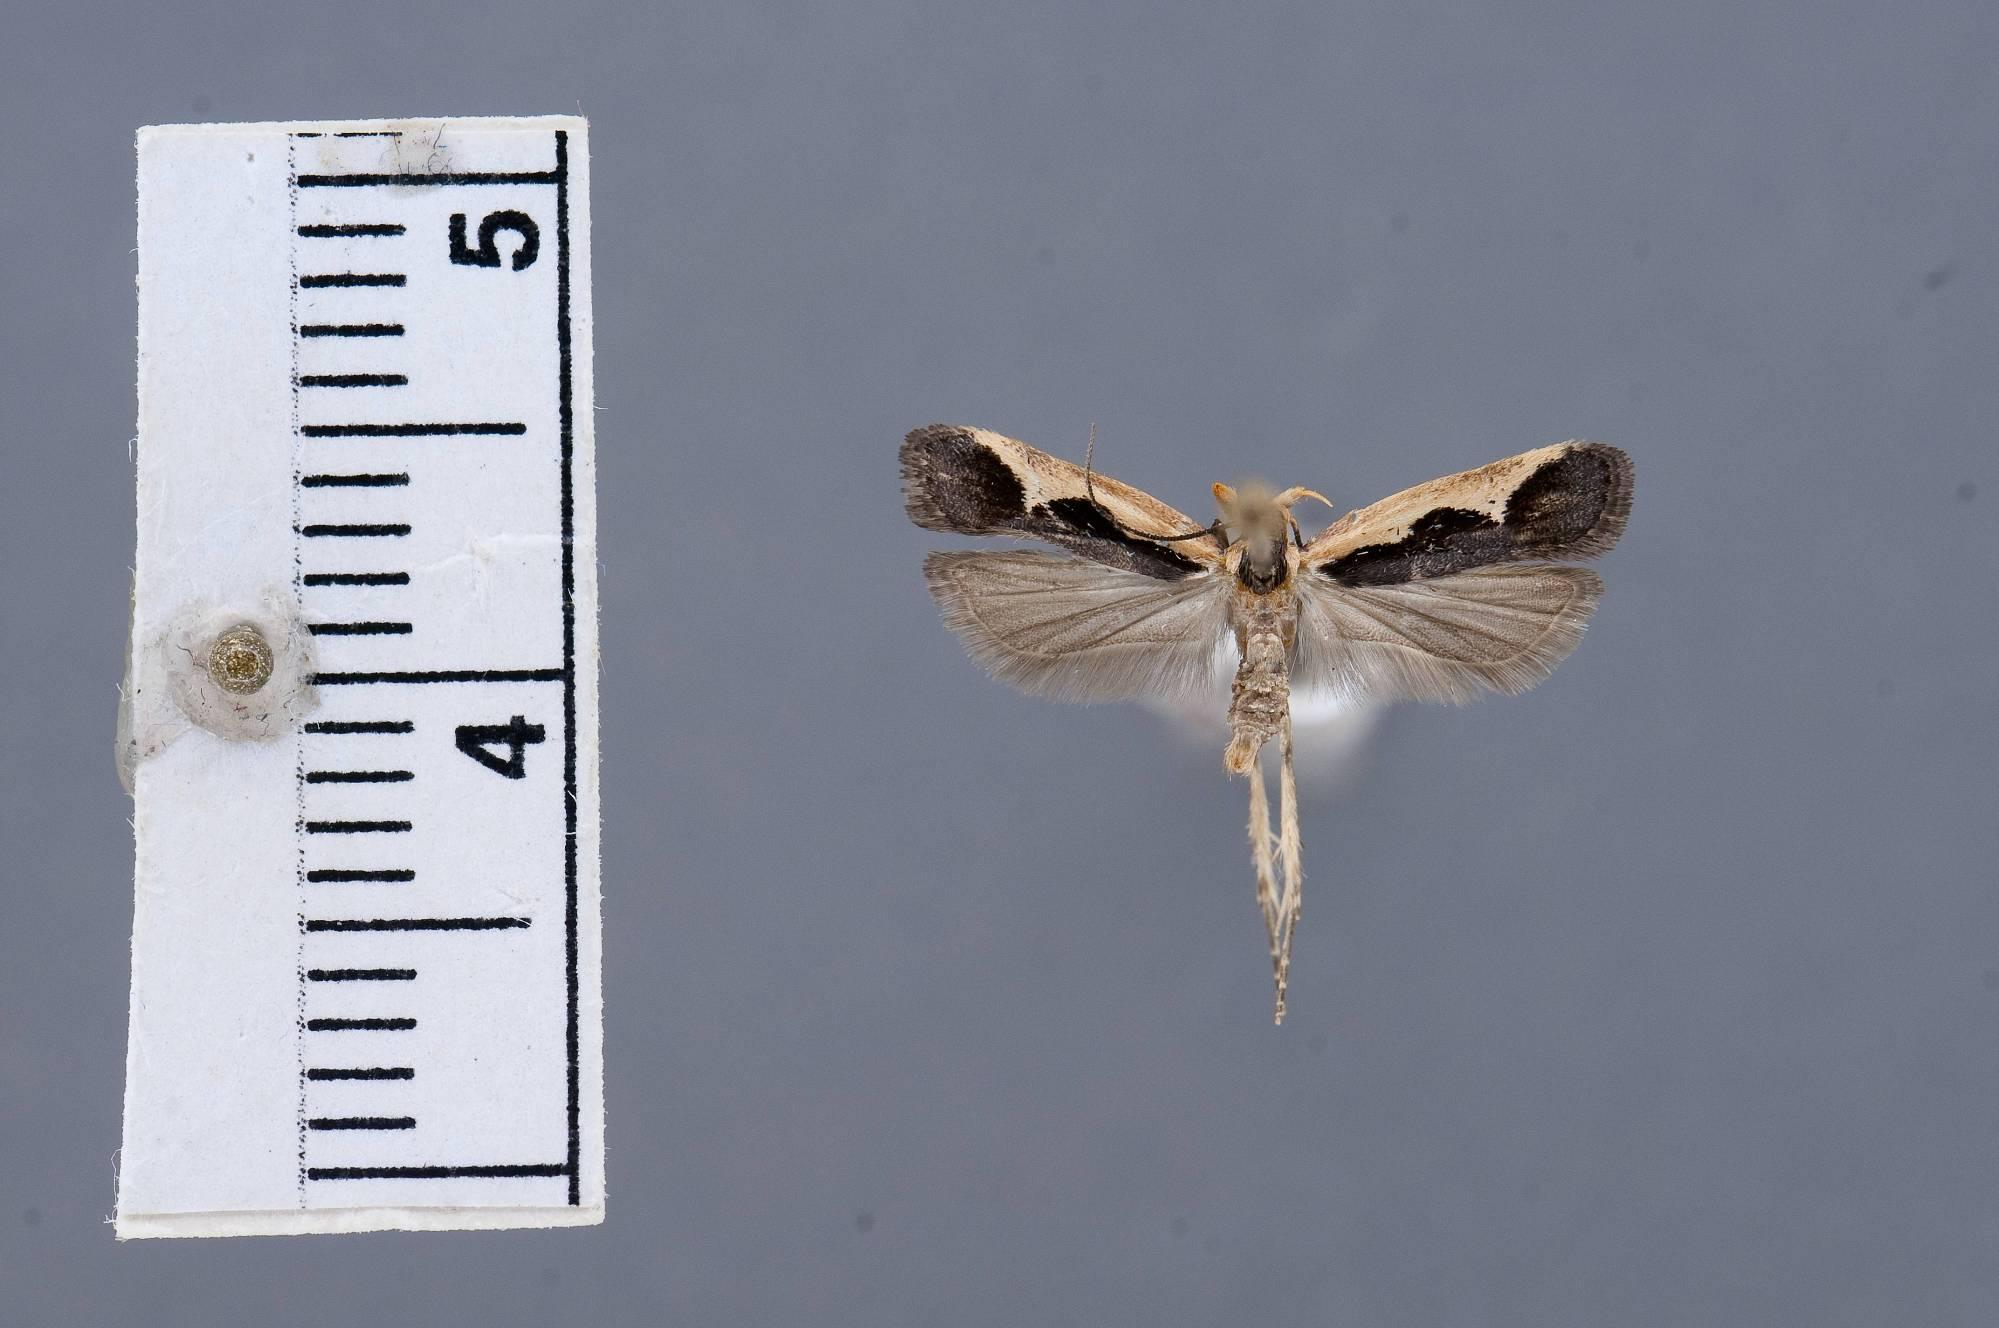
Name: Dichomeris fistuca
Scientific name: Dichomeris fistuca Hodges, 1986
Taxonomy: Animalia, Arthropoda, Insecta, Lepidoptera, Glossata, Gelechiidae, Dichomeridinae
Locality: McClellanville, Wedge Plantation, Charleston, South Carolina, United States
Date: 27 Apr 1981